Tommy Thompson

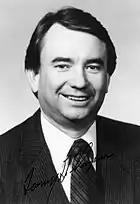
Thompson as governor

Thompson was called a "pioneer" for two key initiatives of his governorship, the Wisconsin Works welfare reform (sometimes called W-2) and school vouchers. In 1990 Thompson pushed for the creation of the country's first parental school-choice program, which provided Milwaukee families with a voucher to send children to the private or public school of their choice. He created the BadgerCare program, designed to provide health coverage to those families whose employers don't provide health insurance but make too much money to qualify for Medicaid. Through the federal waiver program, Thompson helped replicate this program in several states when he became Secretary of Health and Human Services.